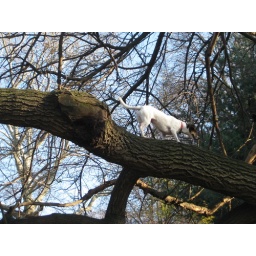
Cute dog climbing tree in Ft. Tryon Park